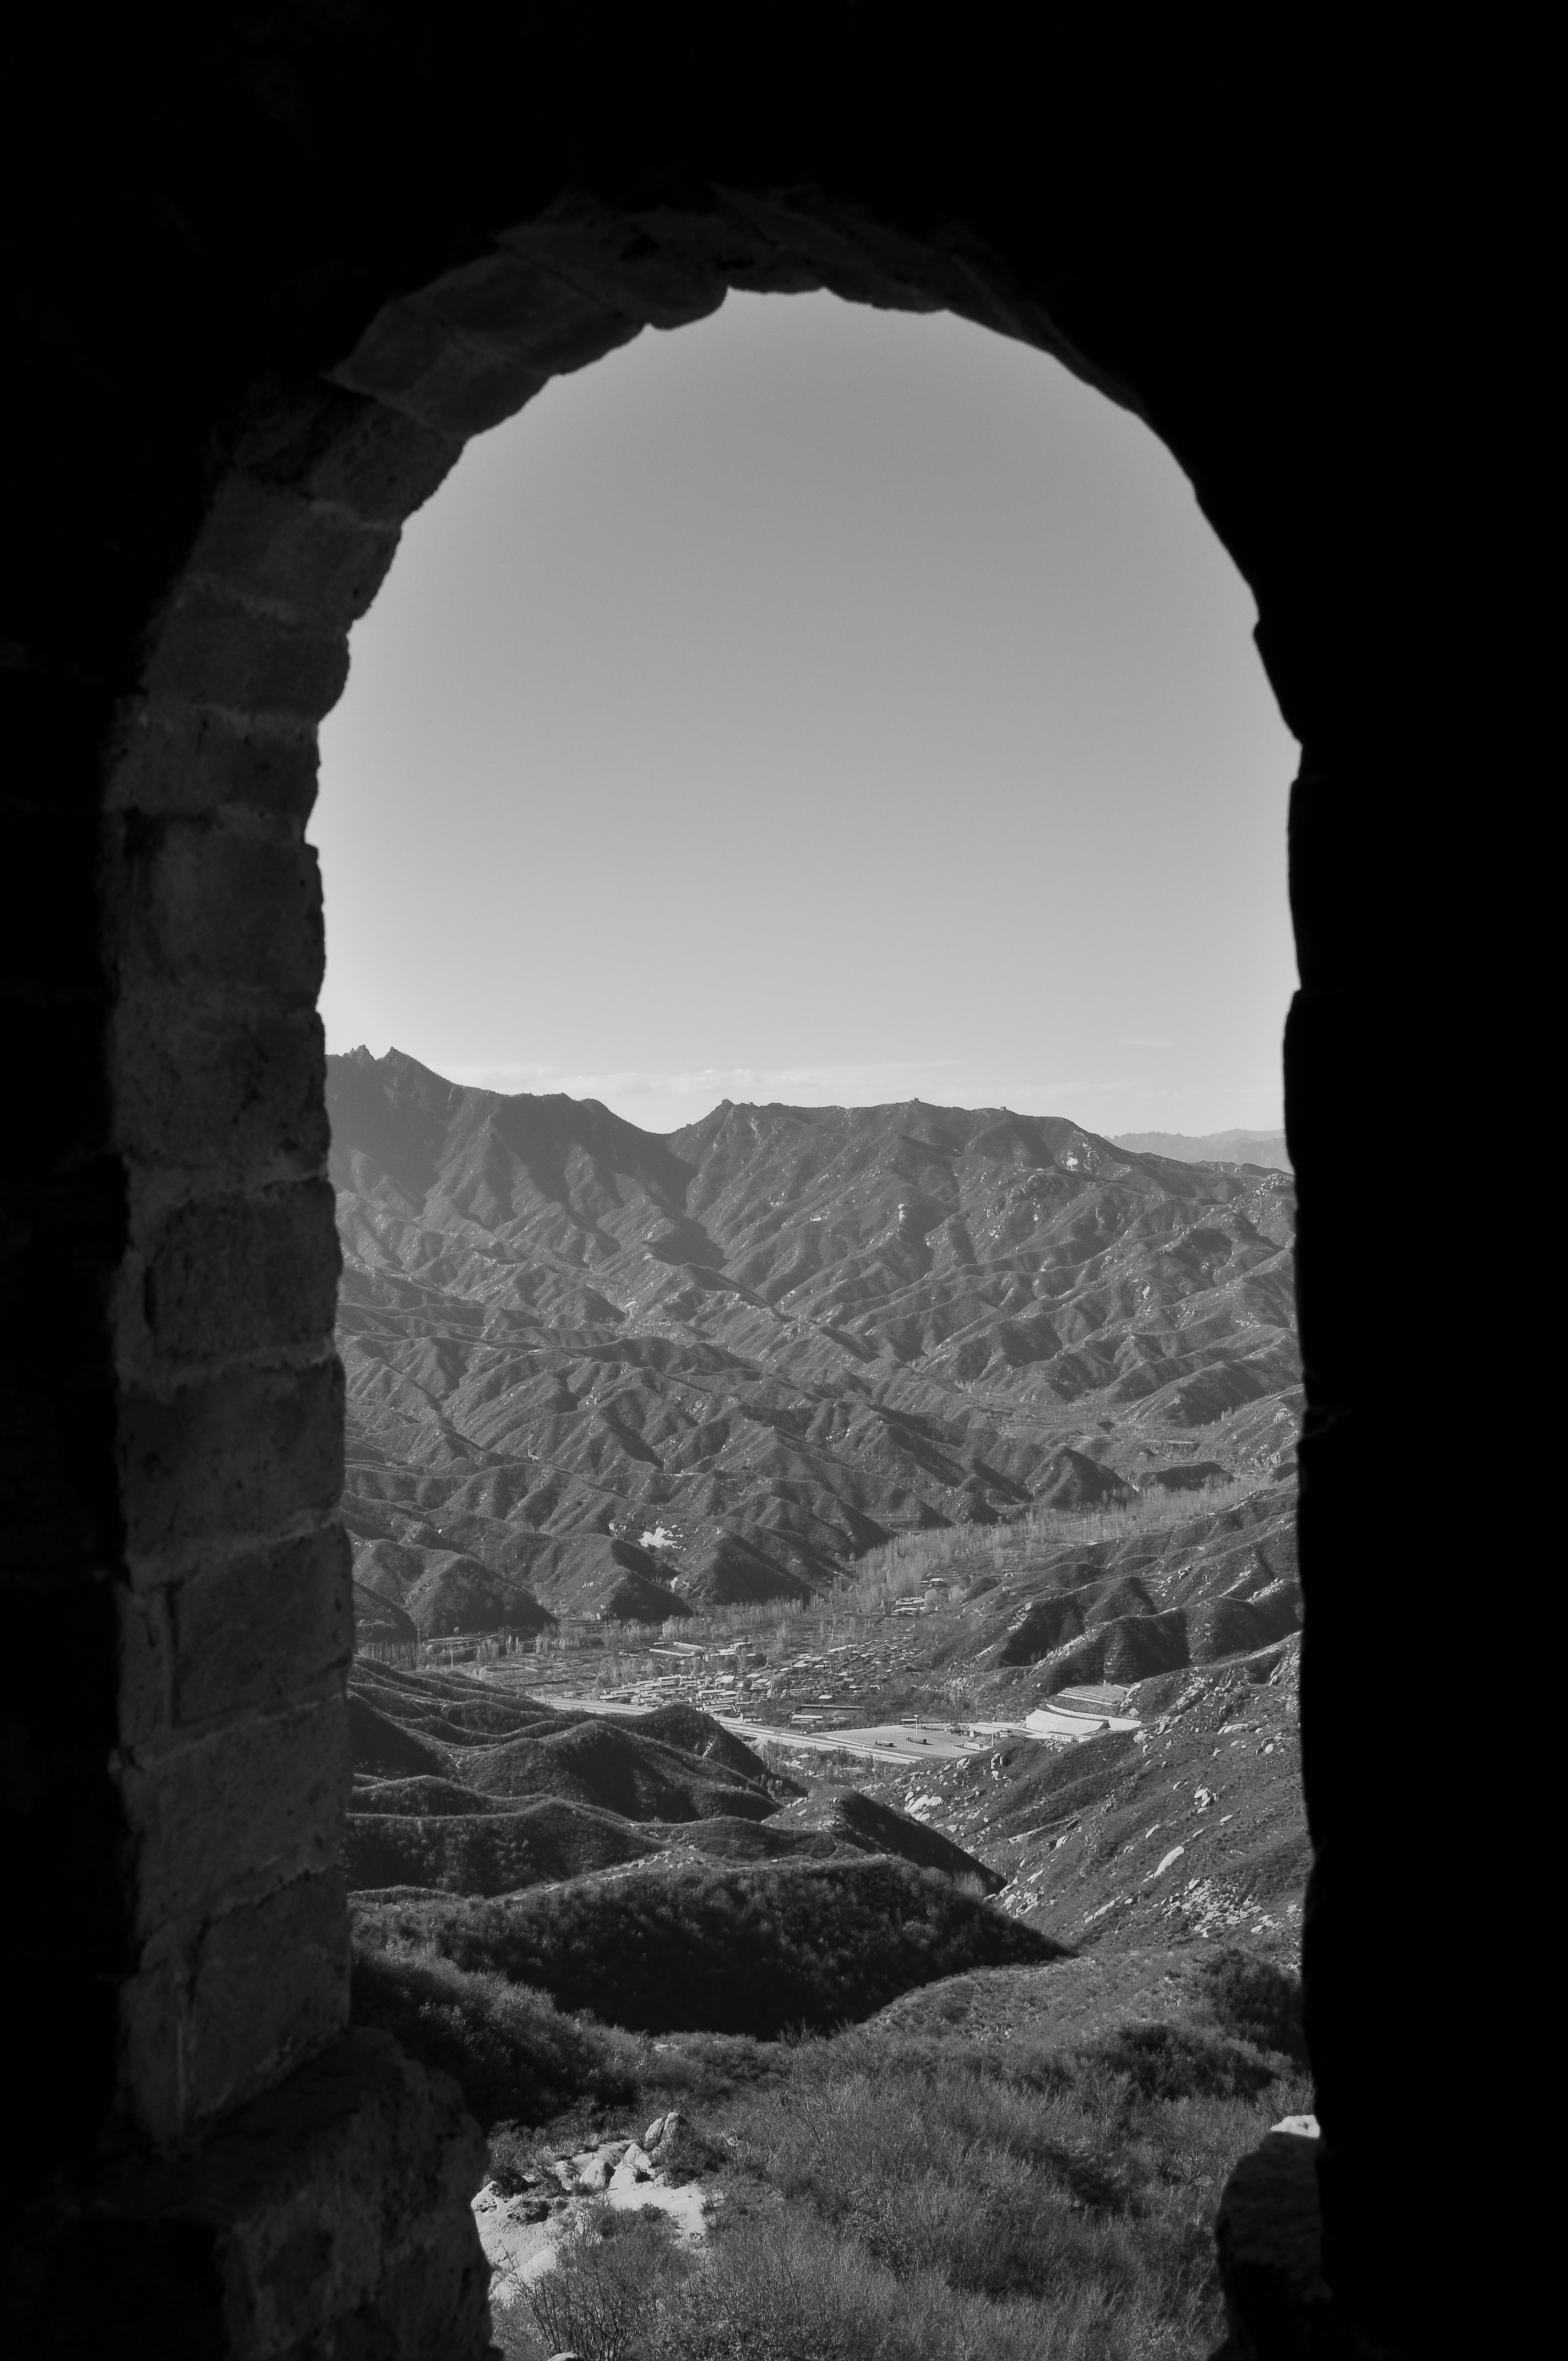
rock, black and white, photography, window, formation, arch, darkness, black, monochrome, history, china, the great wall, monochrome photography